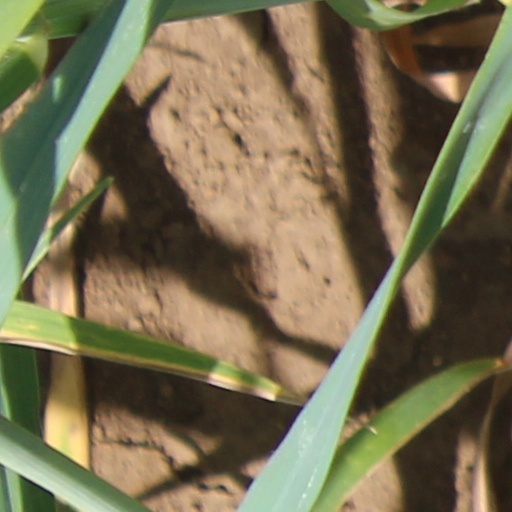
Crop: wheat